Answer in natural language. Consider the 3D positions of the objects in the scene and not just the 2D positions in the image. Is the centerpoint of  white colour dining table (highlighted by a red box) at a higher height than Doorframe (highlighted by a blue box)? Choose between the following options: yes or no
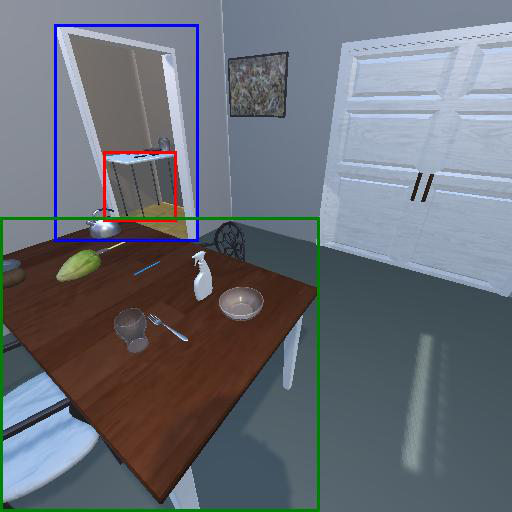
<answer>no</answer>